Liu Shaoqi

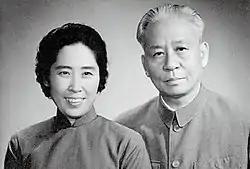
Liu with his wife Wang Guangmei, 1960s

Liu married five times, including to He Baozhen and Wang Guangmei.